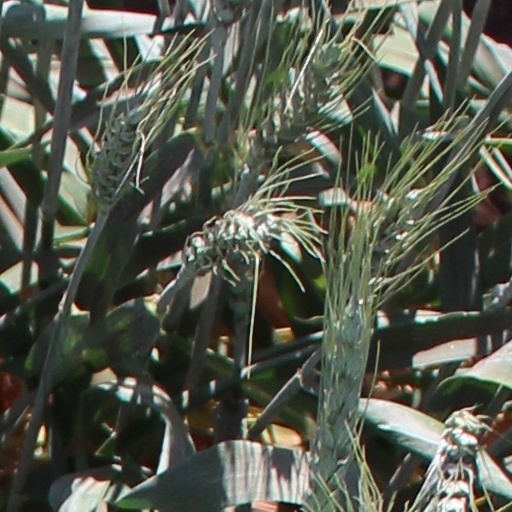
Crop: wheat